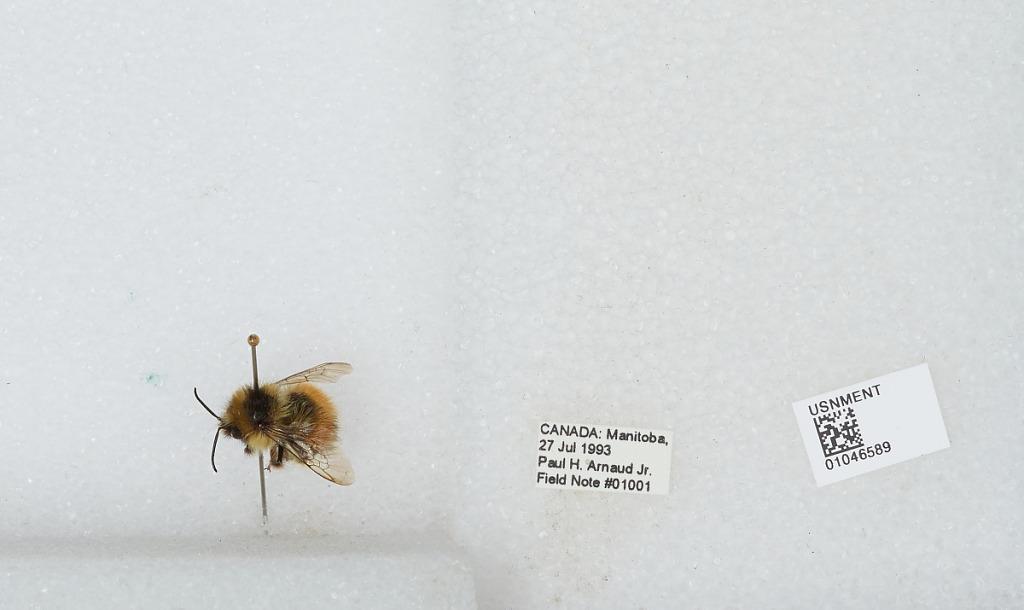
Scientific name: Bombus sp.
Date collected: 1993-7-27
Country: Canada
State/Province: Manitoba